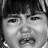
Emotion: sad